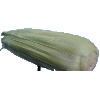
Label: corn_husk